Hofstetten bei Brienz

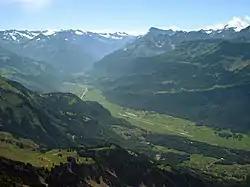
View toward Meiringen with Hofstetten visible in the foreground.

Hofstetten bei Brienz lies in the Bernese Oberland in the Alps. The southern edge of the municipality is formed by the Aare River. Also in the south, but somewhat higher is the small Lake Wyssen.